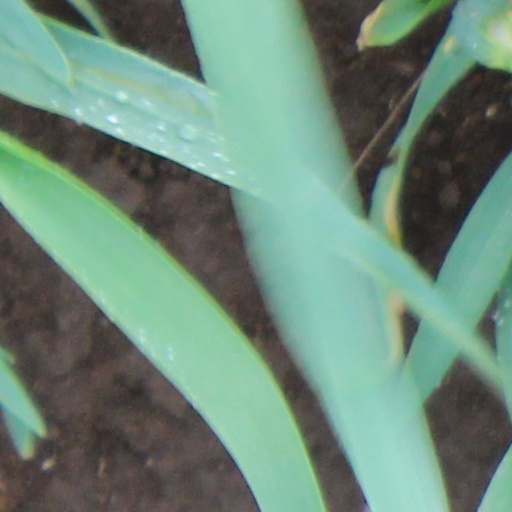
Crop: wheat